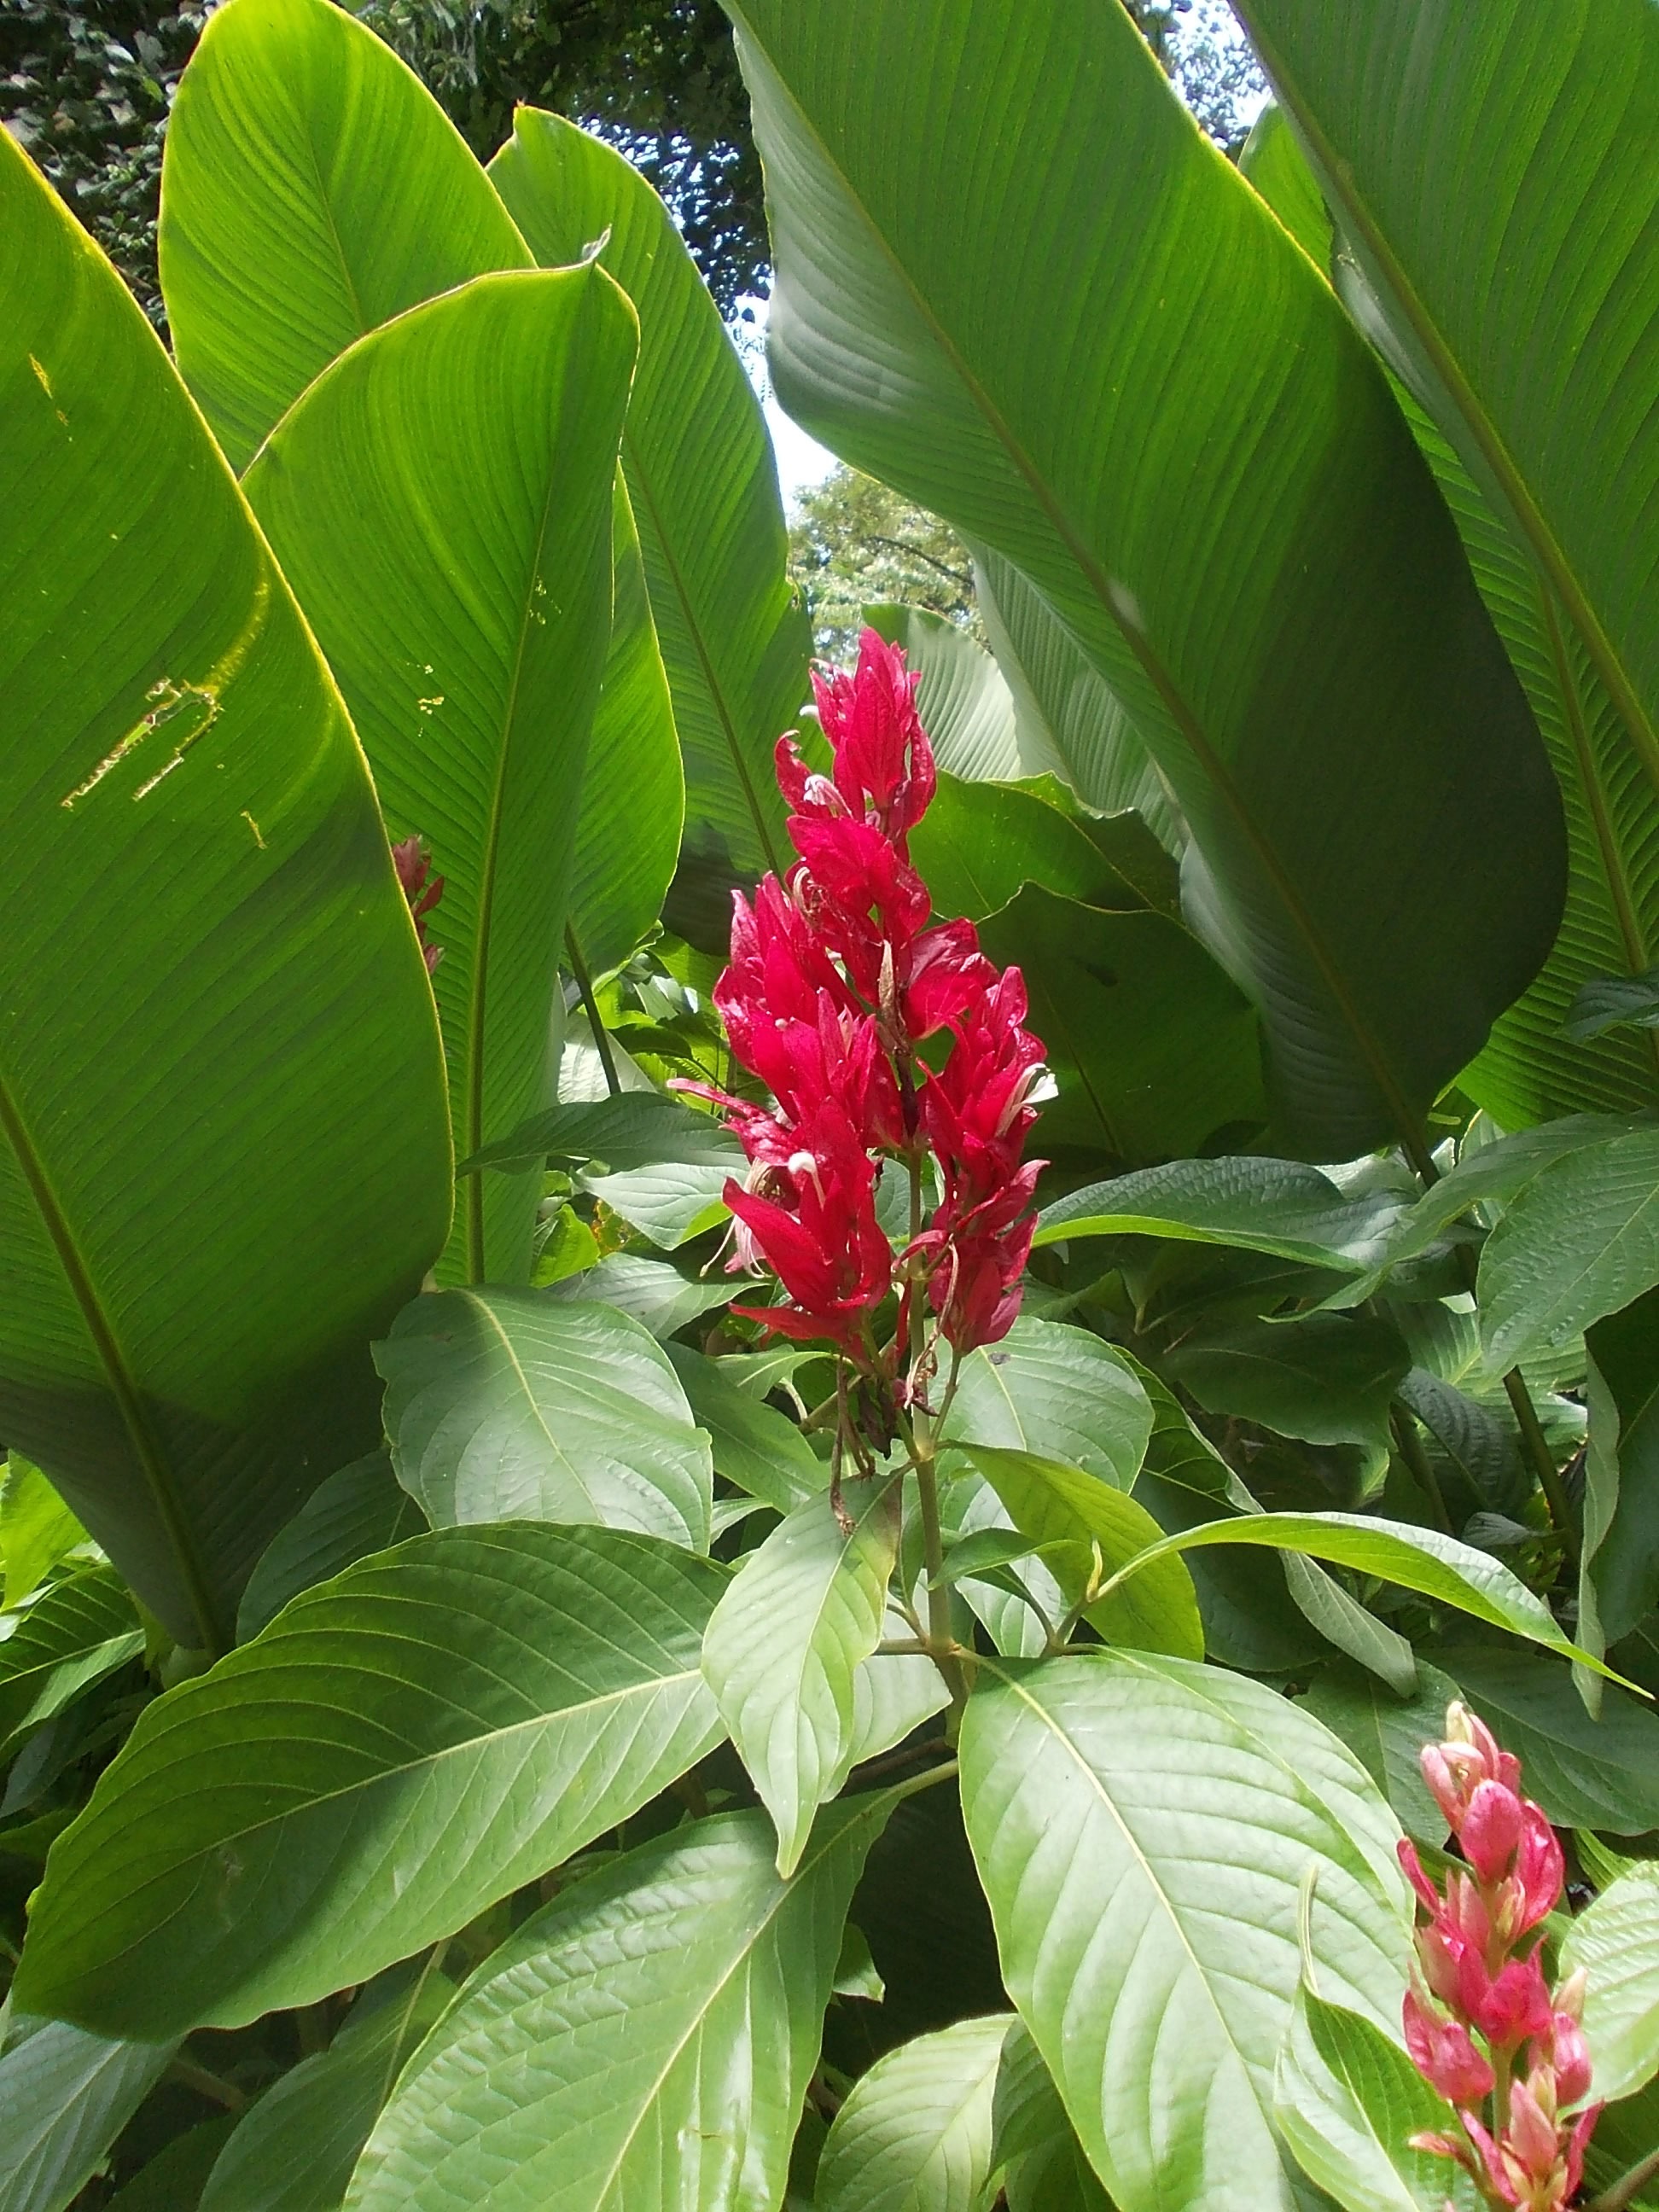
tree, blossom, plant, stem, leaf, flower, petal, bloom, floral, environment, herb, produce, natural, botany, agriculture, flora, botanical, wildflower, outdoors, vegetation, shrub, horticulture, organic, lanka, flowering plant, peradeniya, sri, woody plant, land plant